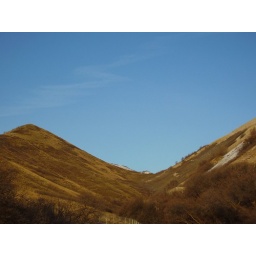
A hill in slc, a mountain everywhere else.